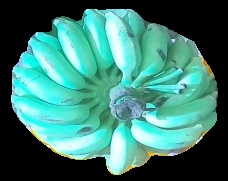
Variety: elakki-bale
Grade: grade2